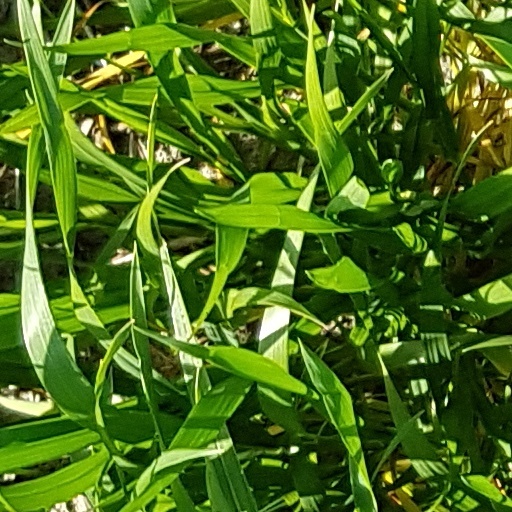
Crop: wheat